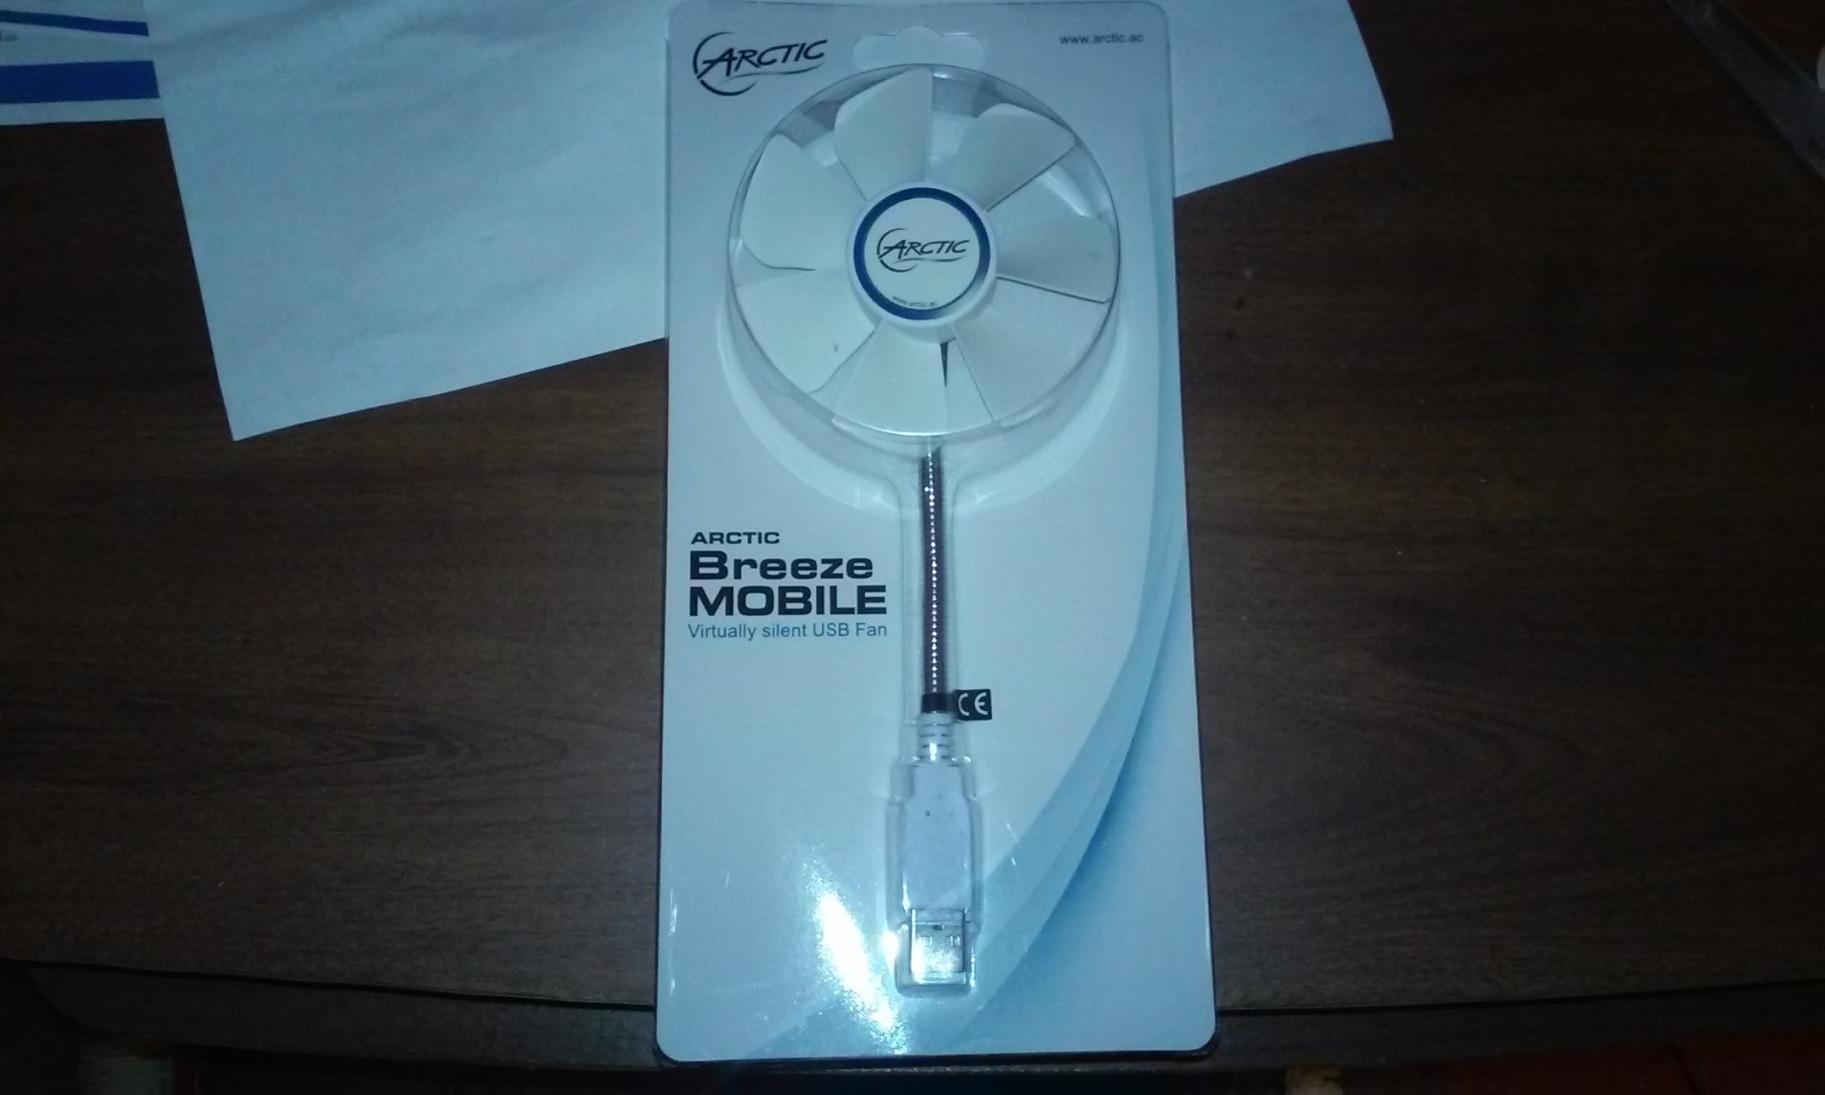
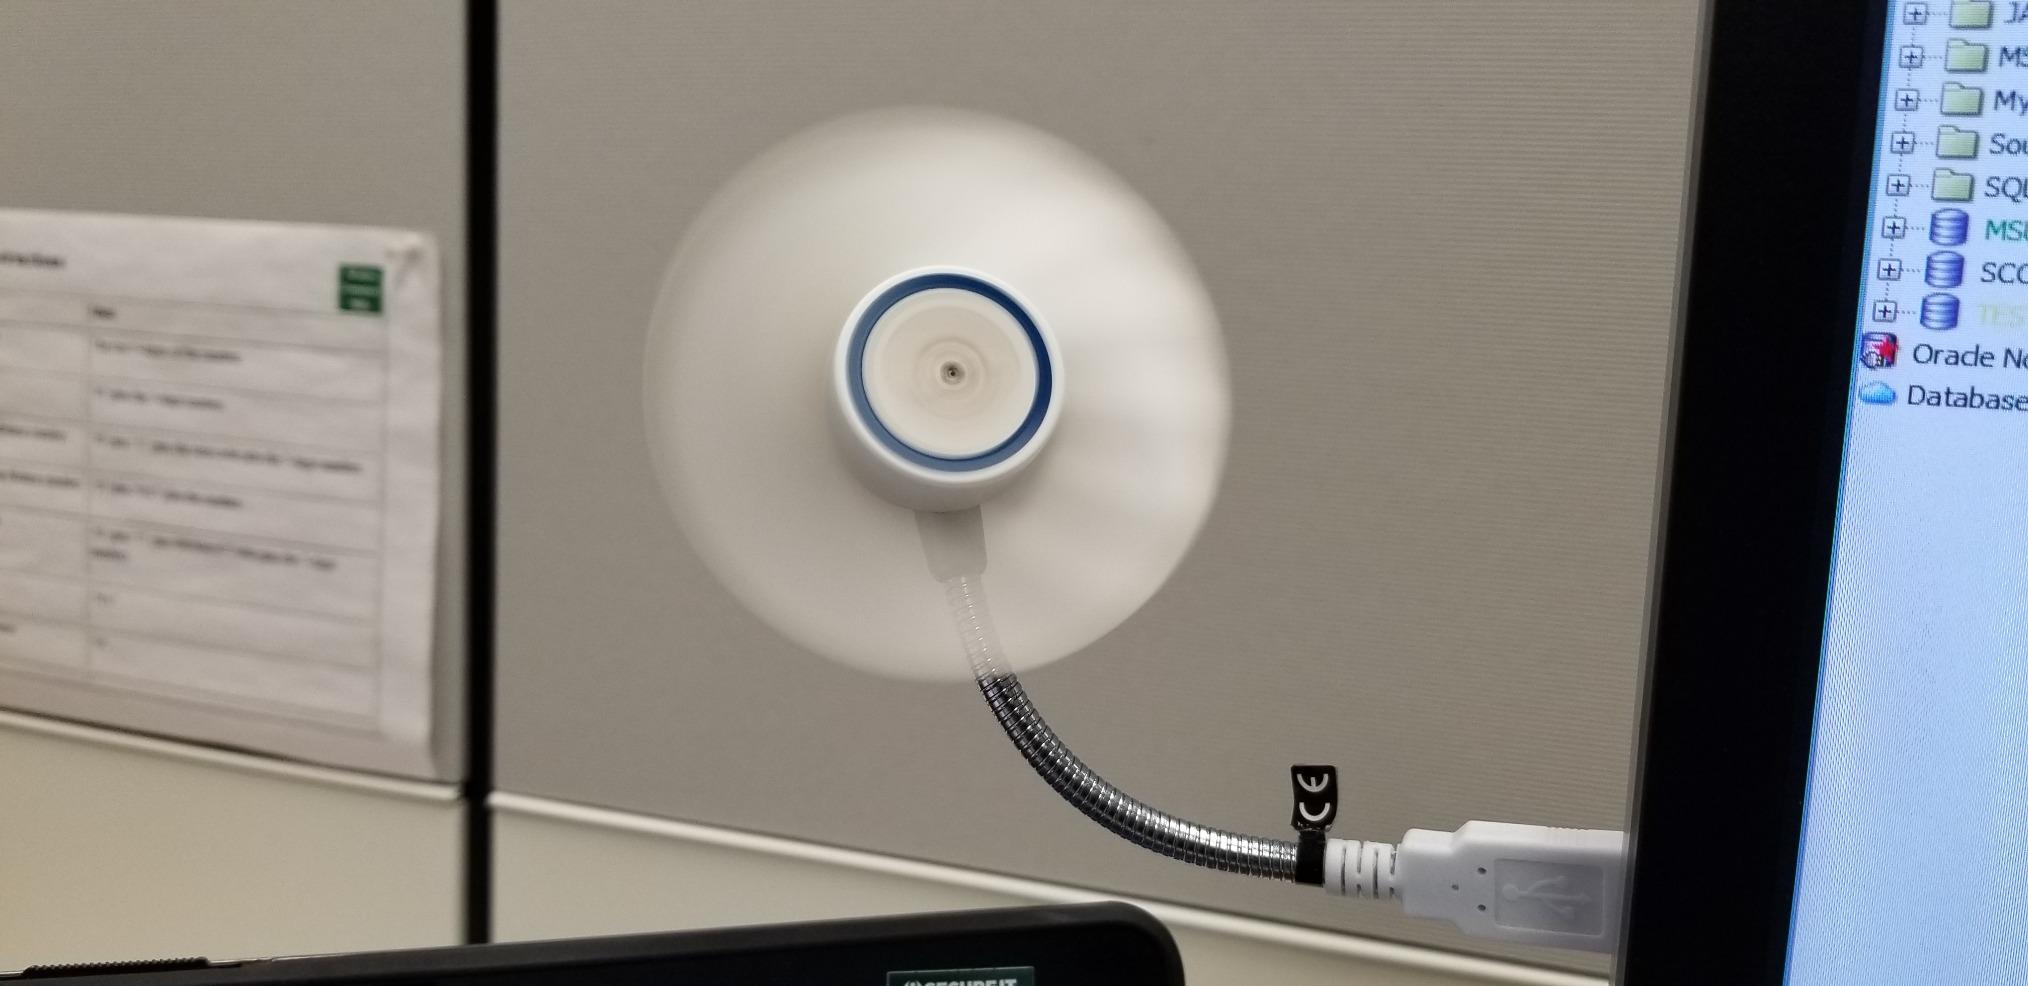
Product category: fan
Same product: yes